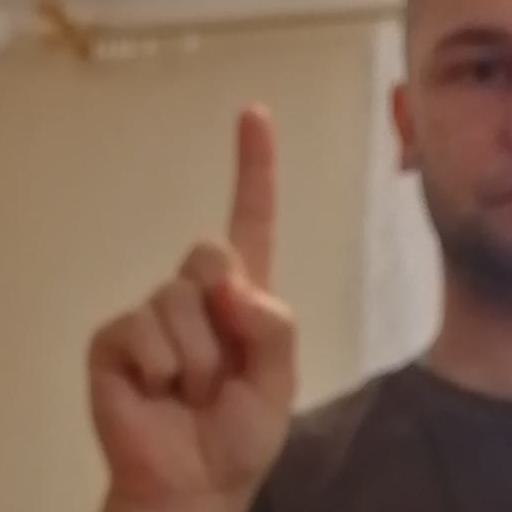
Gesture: one